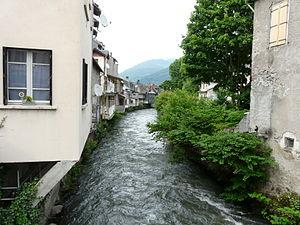
La Pique en aval du pont de la route départementale 44,,Cierp-Gaud, Haute-Garonne, France.
Cierp-Gaud est une commune française située dans le département de la Haute-Garonne, en région Occitanie.